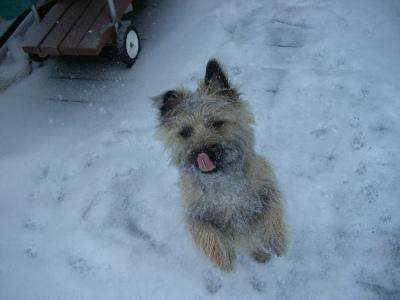
cairn